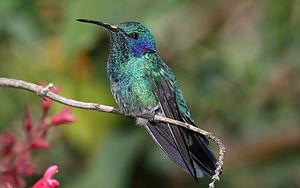
Colibri est un genre d'oiseaux de la famille des Trochilidae comprenant quatre espèces présentes au nord de l'Amérique du Sud, et pour certaines en Amérique centrale.